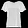
Label: Shirt